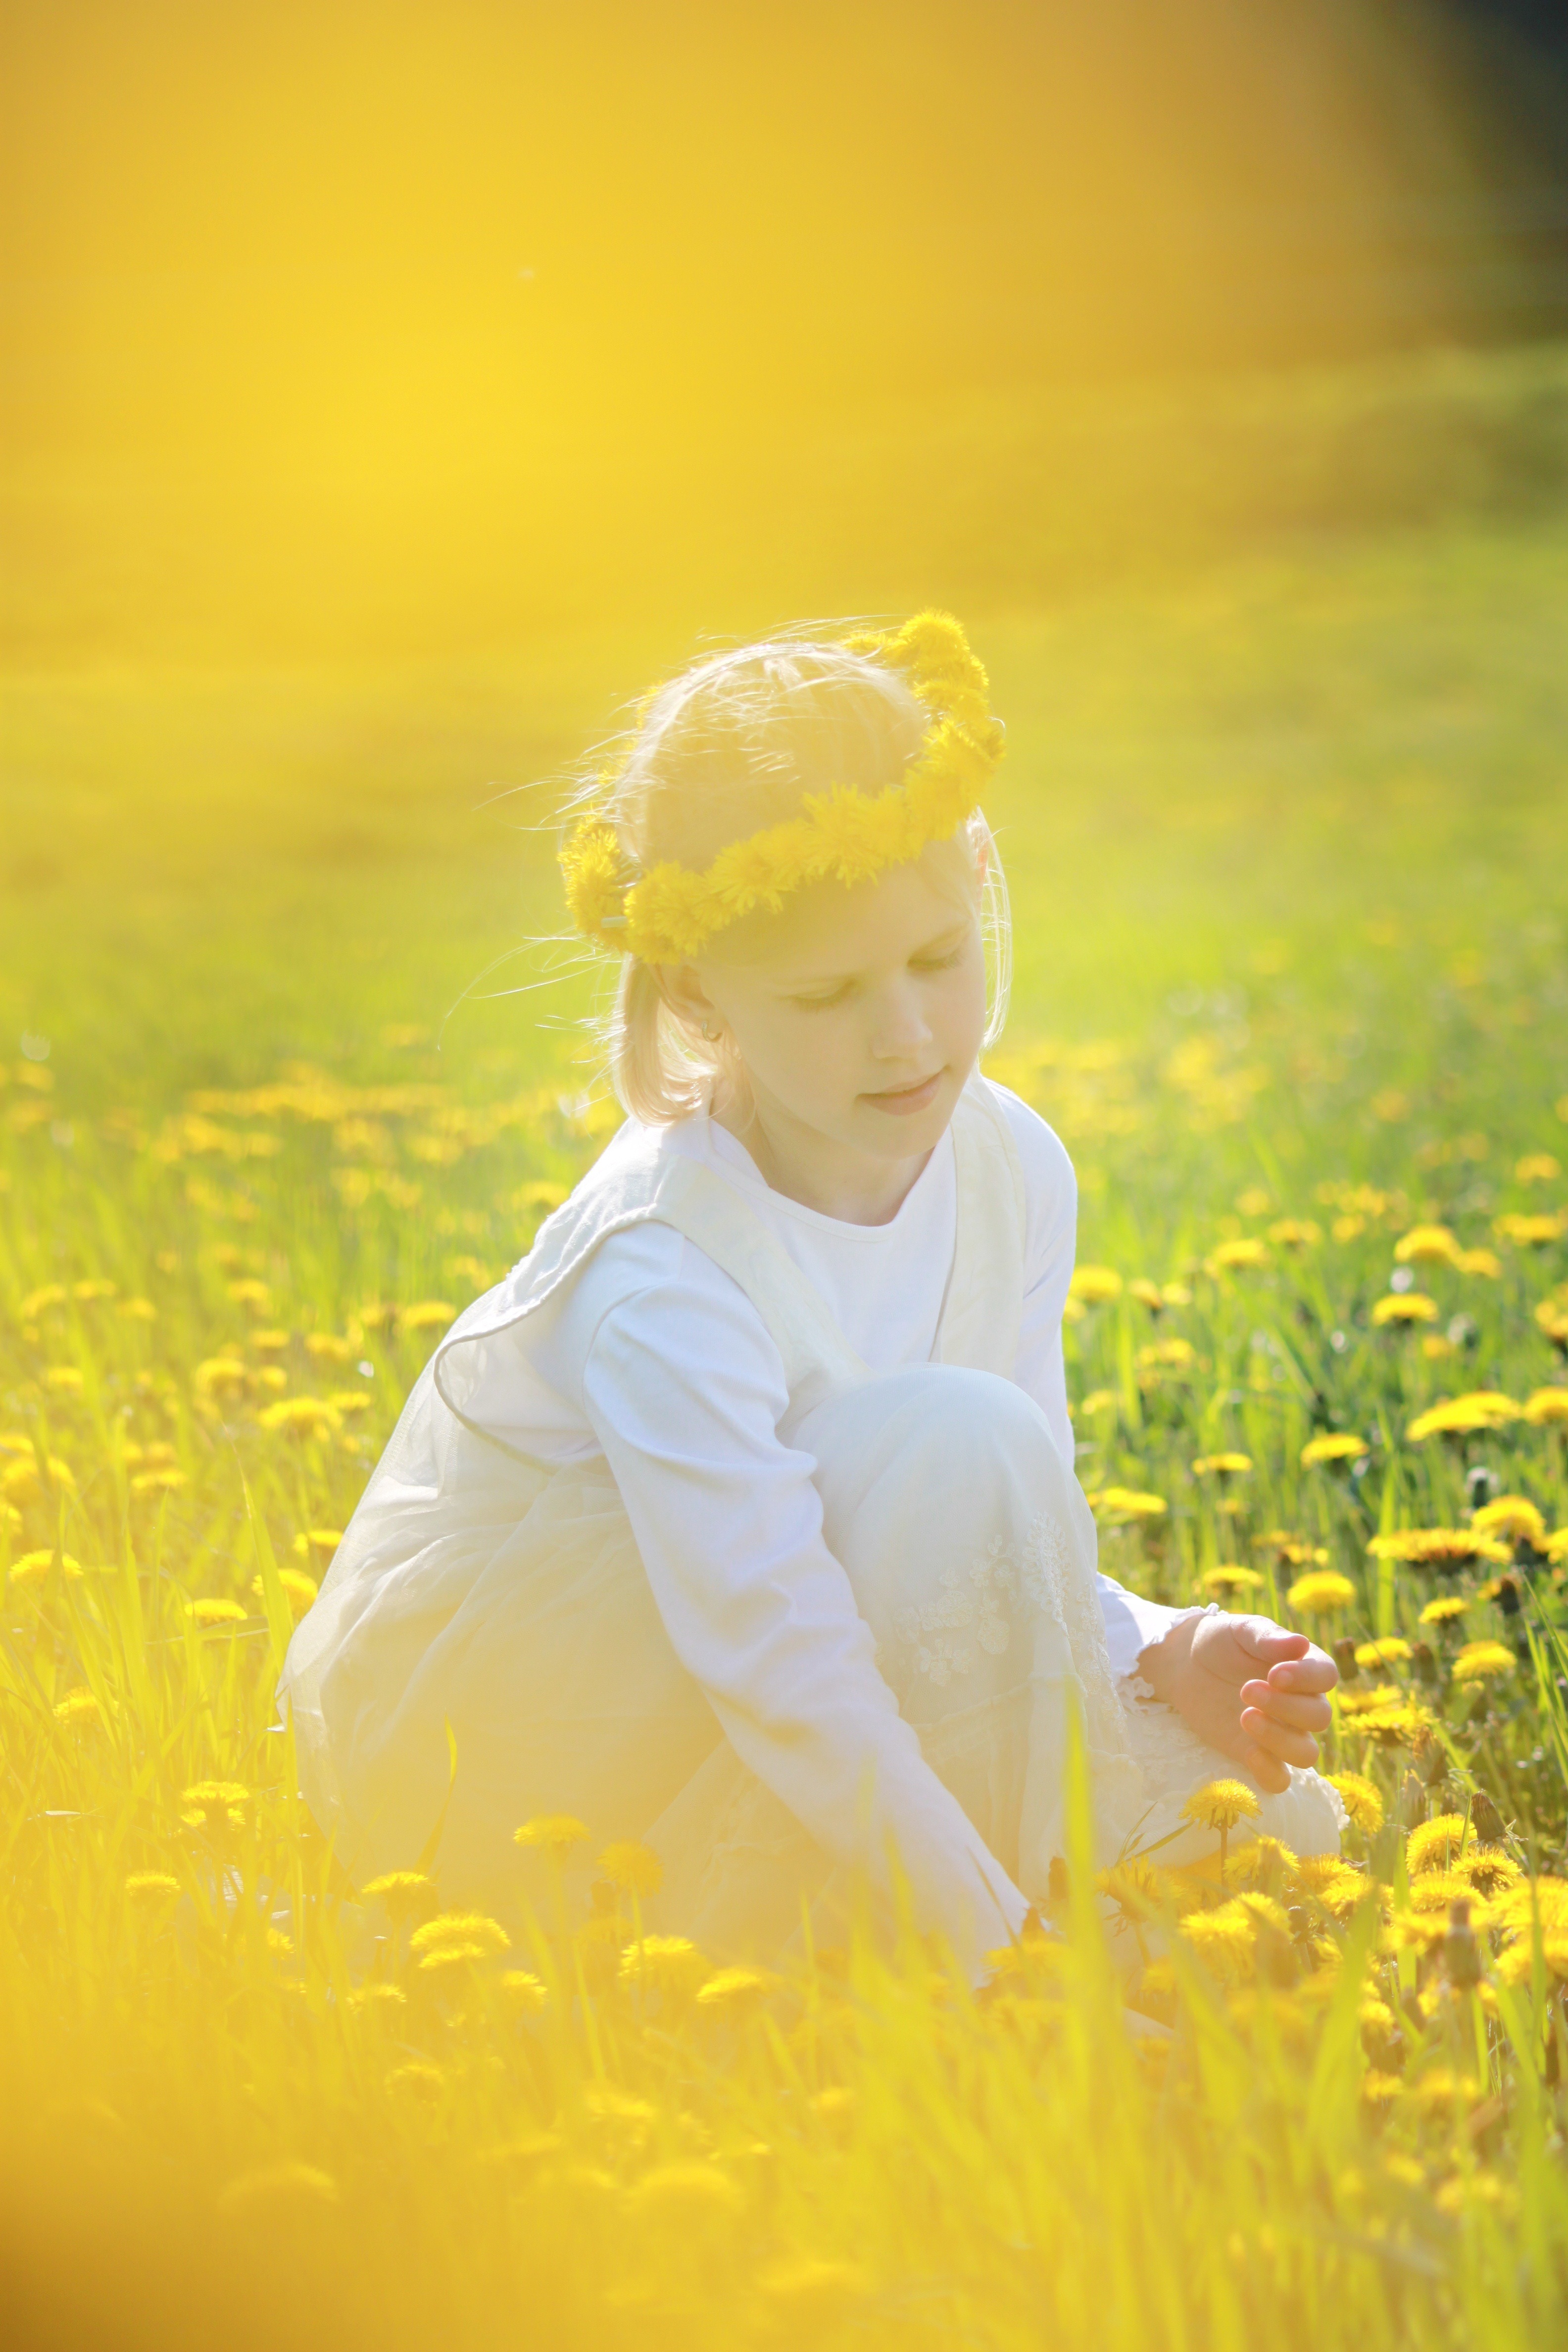
plant, photography, meadow, dandelion, sunlight, morning, flower, spring, romance, yellow, beauty, portrait photography